Marine art

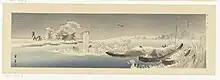
20th-century ukiyo-e print of "Boats in Snow"

Ships and boats have been included in art from almost the earliest times, but marine art only began to become a distinct genre, with specialized artists, towards the end of the Middle Ages, mostly in the form of the "ship portrait" a type of work that is still popular and concentrates on depicting a single vessel. As landscape art emerged during the Renaissance, what might be called the marine landscape became a more important element in works, but pure seascapes were rare until later.